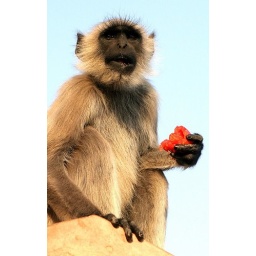
A monkey eating fruit... during the tour of palace grounds somewhere in India.